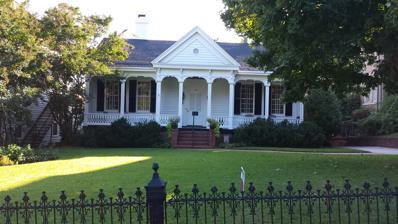
Building: Munroe–Dunlap–Snow House
Country: United States of America
Year built: 1857
Historic house in Georgia, United States United States historic place Munroe-Dunlap-Snow House U.S. National Register of Historic Places Show map of Georgia Show map of the United States Location 920 High St., Macon, Georgia Coordinates 32°50′12″N 83°38′11″W / 32.83678°N 83.63647°W / 32.83678; -83.63647 Area less than one acre Built 1857 NRHP reference No. 71000263 Added to NRHP July 14, 1971 The Munroe–Dunlap–Snow House in Macon, Georgia is a small house that was built in about 1857.  It appears originally to have been a five-room Victorian cottage. It is listed on the National Register of Historic Places individually as well as by serving as a contributing building in the Macon Historic District . It was built for Nathaniel Campbell Munroe who was prominent in Macon in various ways:  as secretary of the Board of Health and of the Macon Lyceum and Library Society, as a director of the Macon and Western Railroad and of the Macon Manufacturing Company , as a warden of Christ Church , as "a great contributor to the cause of the Confederacy".  He owned the house until 1862. A later owner was Captain Samuel S. Dunlap , leader of the Bibb County Cavalry . Peter J. Bracken , engineer of The Texas in the Great Locomotive Chase died in the house. References